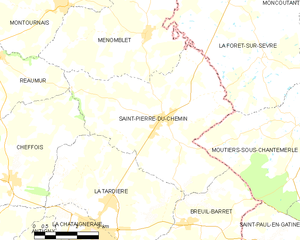
Carte des communes françaises Saint-Pierre-du-Chemin